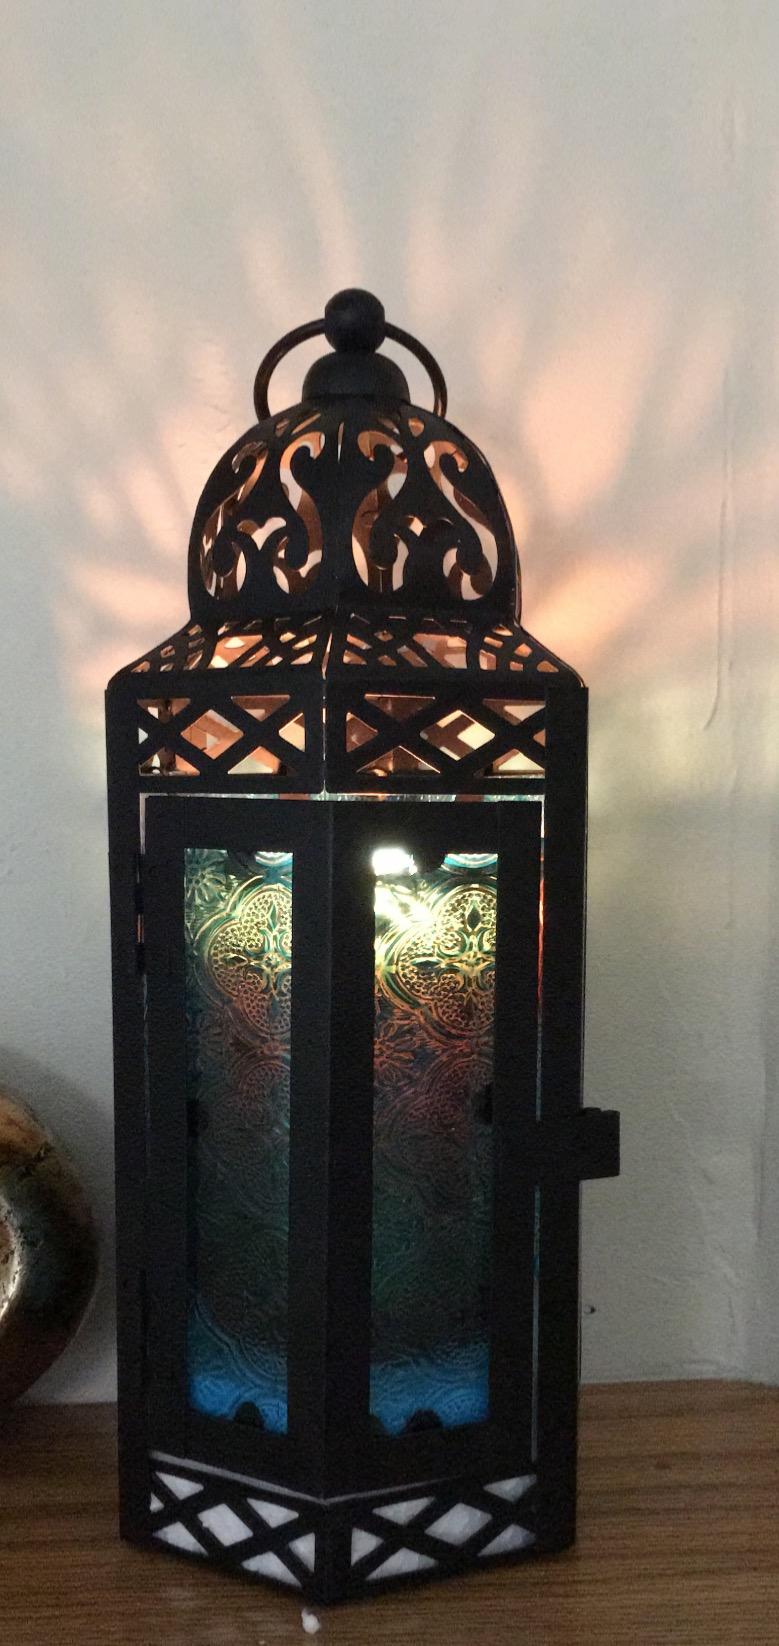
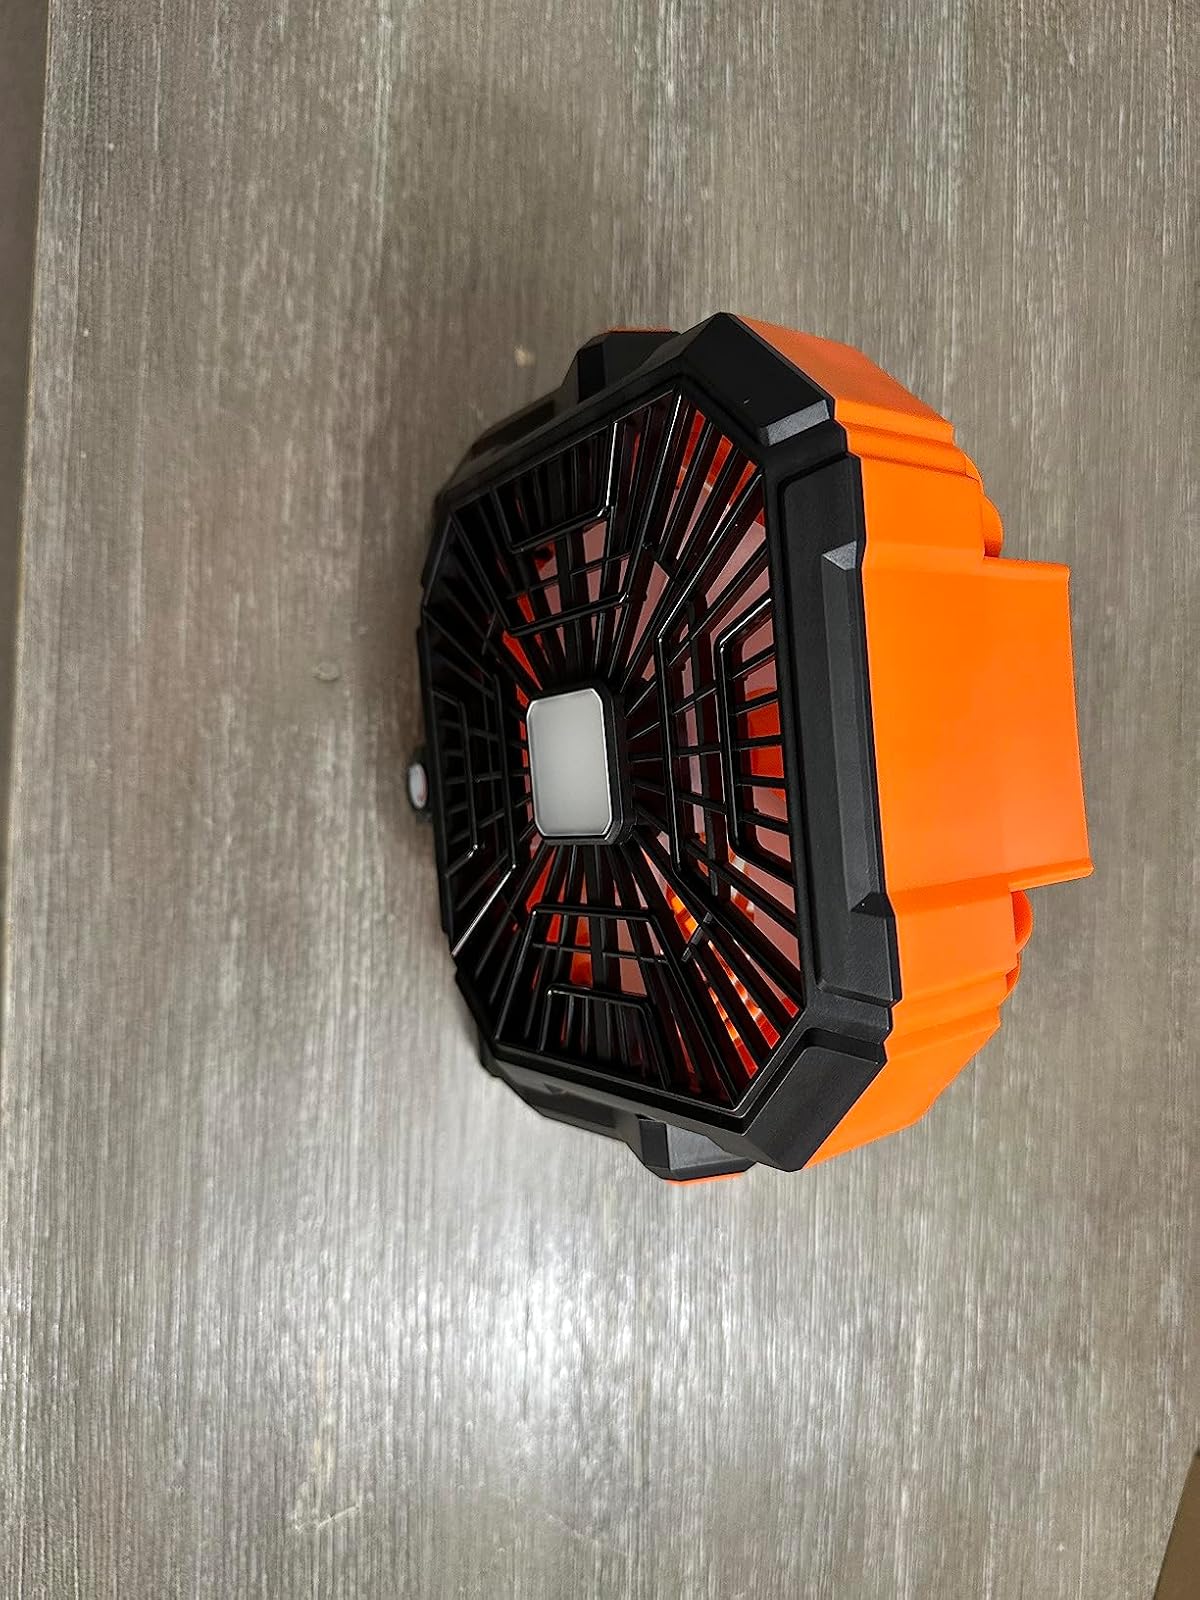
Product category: lantern
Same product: no